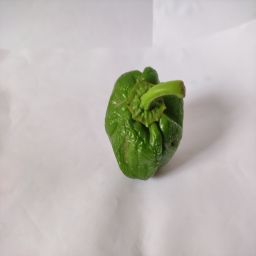
Crop: Bell Pepper
Quality: Ripe